Jan Becher

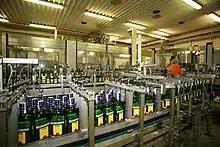
Inside Jan Becher factory

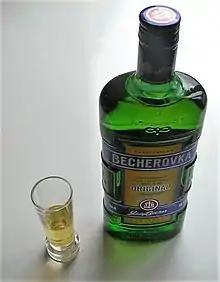
"Becherovka" is the most popular product of Jan Becher

The company "Jan Becher - Karlovarská Becherovka, a.s.", dates back 200 years to the first decade of the 19th century. In 1807, , a pharmacist from Karlovy Vary (then called Karlsbad), started selling bitters made to his own recipe as a medicinal tonic. In 1841, Josef Becher passed on his budding business to his son and heir Johann. Johann started large-scale production, and accordingly, his name has been associated with Becherovka to the present day. The drink was called "Karlsbader Becherbitter". The name "Becherovka" was developed after World War I when Bohemia became part of Czechoslovakia, and the sole official language Czech.